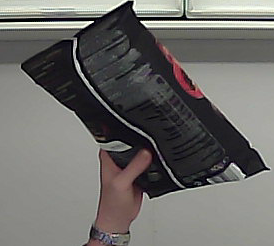
Product: lays_chill